Thomas Leavitt (inventor)

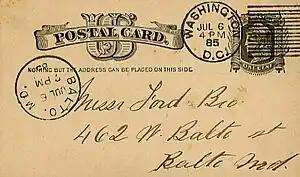
Postal card mailed from Washington, DC, to Baltimore, MD, in 1885 with a Leavitt machine cancellation

Thomas Leavitt (1827–1899) patented, along with his brother Martin Leavitt, the first machine in the U.S. that made machine-cancelled postal letters practicable, enabling the United States Post Office to increase the volume of mail it handled, quickening the pace of delivery and allowing customers to more easily send letters of various sizes.